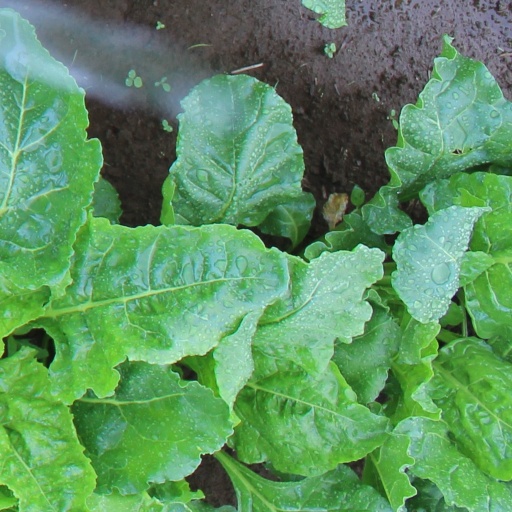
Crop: sugar beet